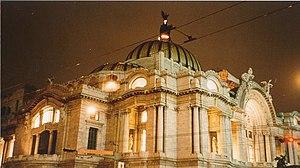
Le Palais des beaux-arts de Mexico est le premier opéra de Mexico. Il fut dessiné par l'architecte italien Adamo Boari en 1901 pour remplacer l'ancien Gran Teatro Nacional détruit à cette date, mais sa construction ne fut terminée qu'en 1934. Il comprend un spectaculaire intérieur de style art déco et un majestueux extérieur de style art nouveau. Le poids du bâtiment est si important qu'il s'enfonce petit à petit sur ses fondations.
La liste ci-après présente les salles d'opéra dans le monde, qu'il s'agisse d'édifices dédiés